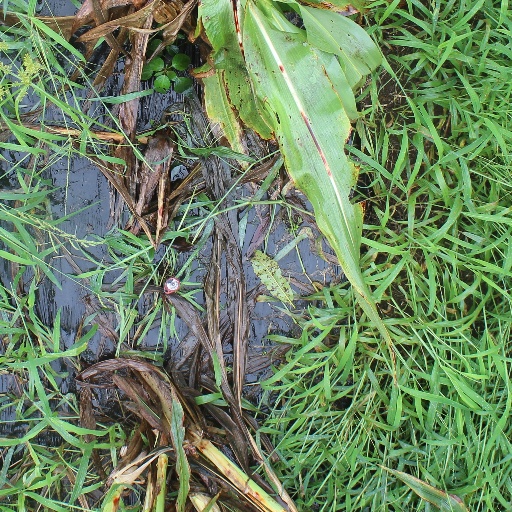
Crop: sorghum